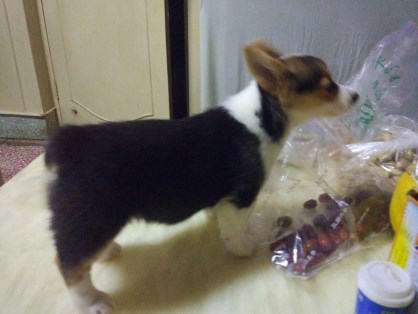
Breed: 2909-n000116-Cardigan